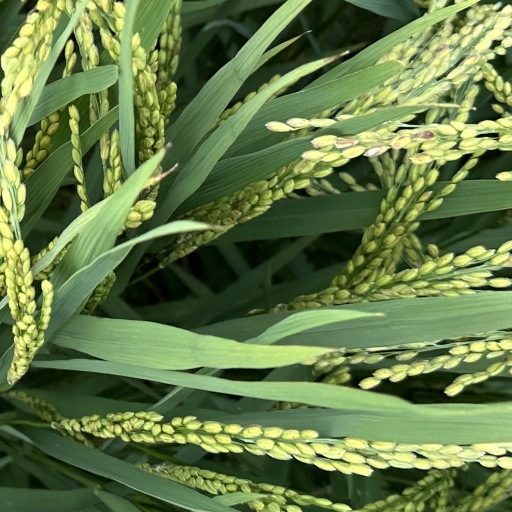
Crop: rice